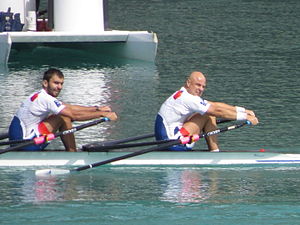
David Jirka
David Jirka (th.) (2015)
David Jirka er en tjekkisk tidligere roer.